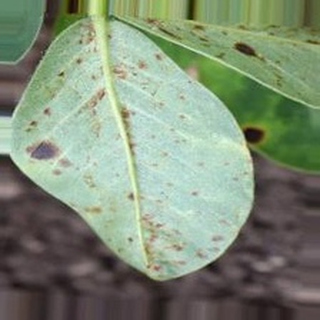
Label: groundnut_rust